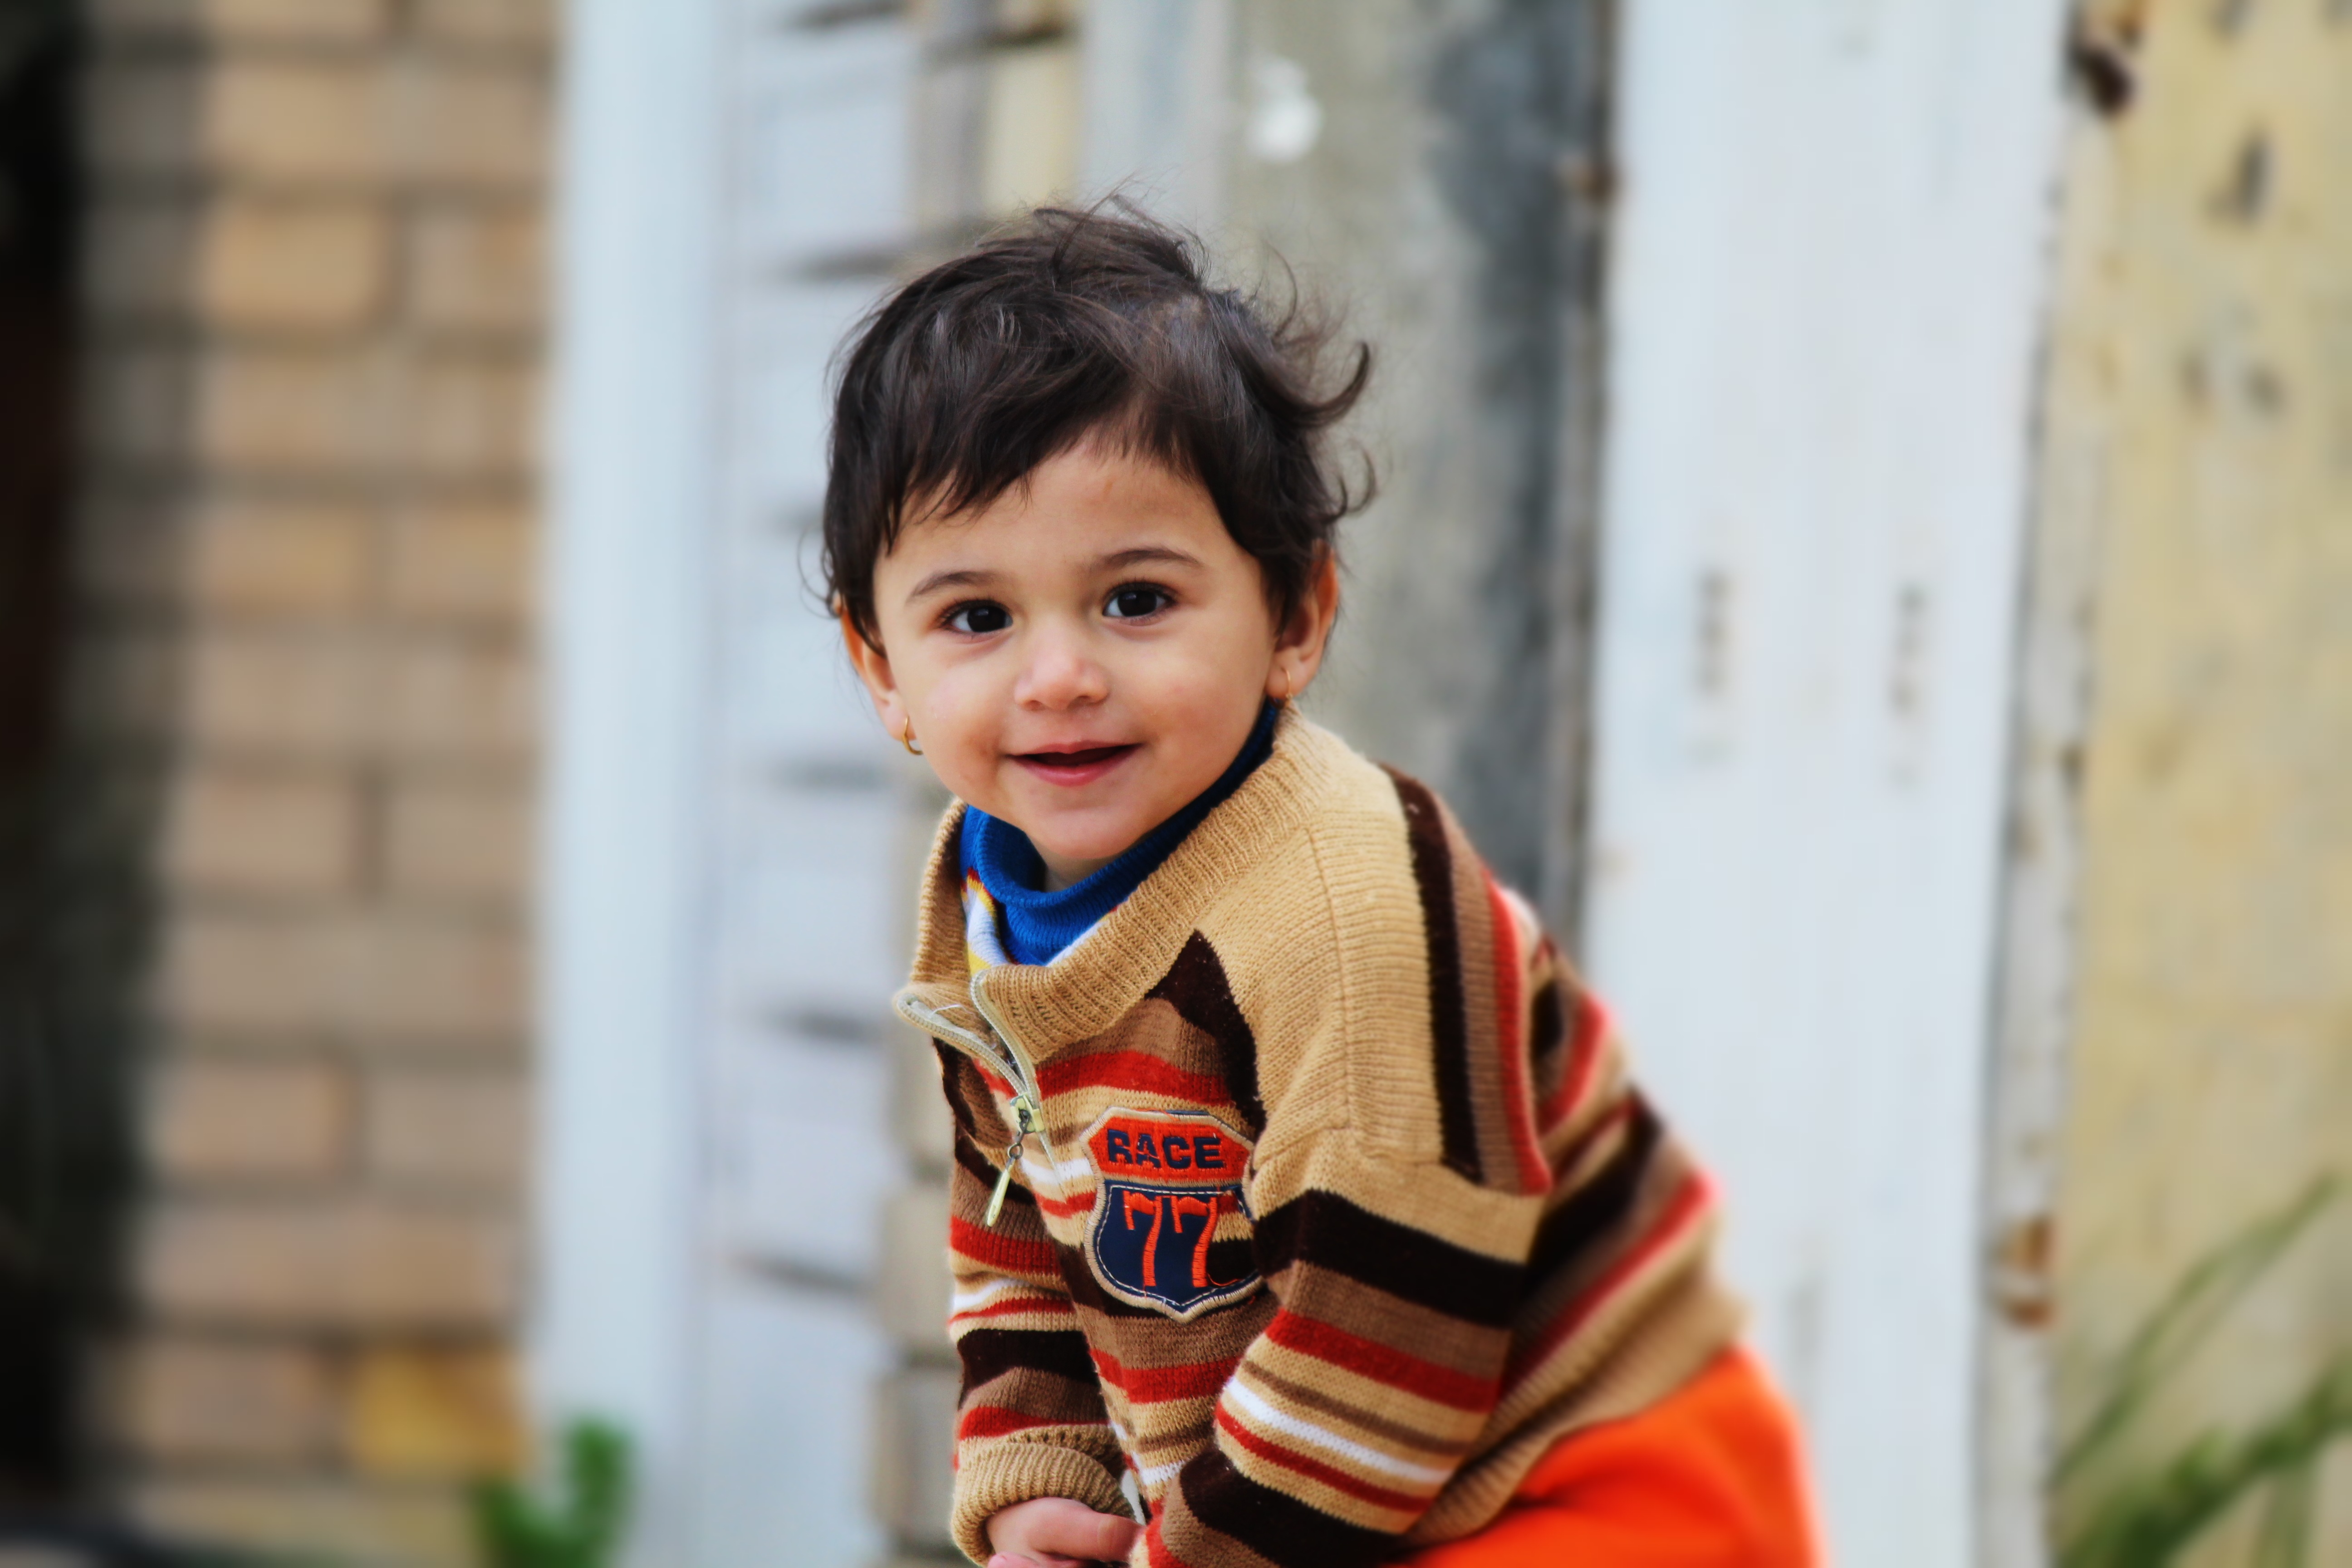
person, people, play, boy, cute, male, female, child, smile, happiness, infant, toddler, little, iraq, portrait photography